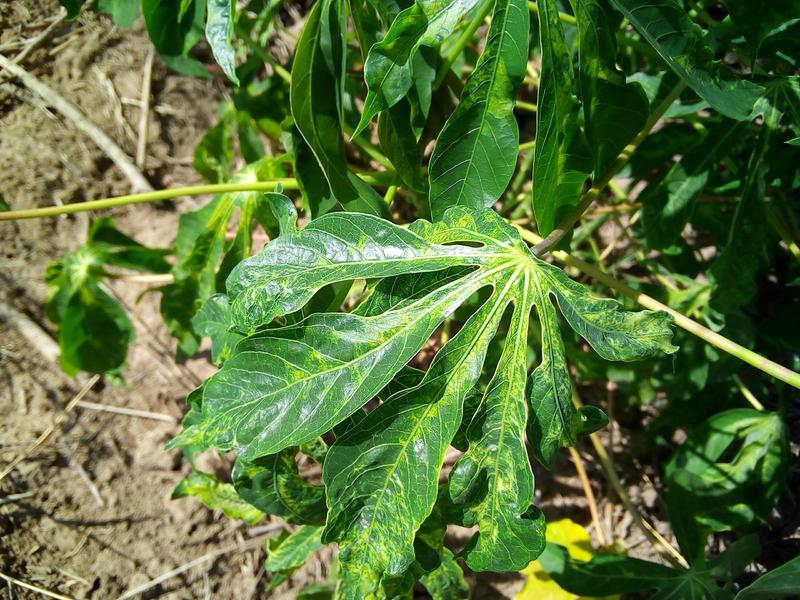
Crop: cassava
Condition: mosaic_disease